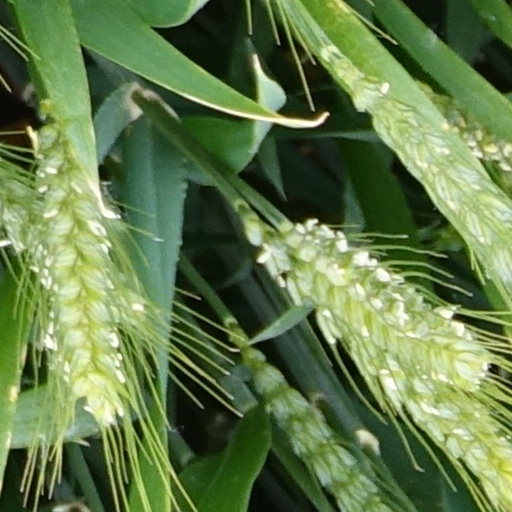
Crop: wheat